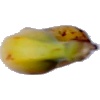
Label: banana_lady_finger